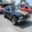
Label: automobile